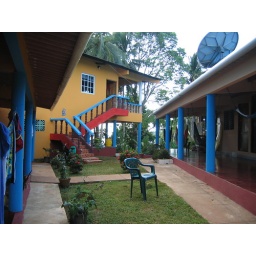
The inspiration for the walls in my kitchen at 151 Kent Ave.